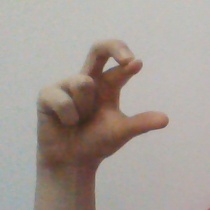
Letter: thal